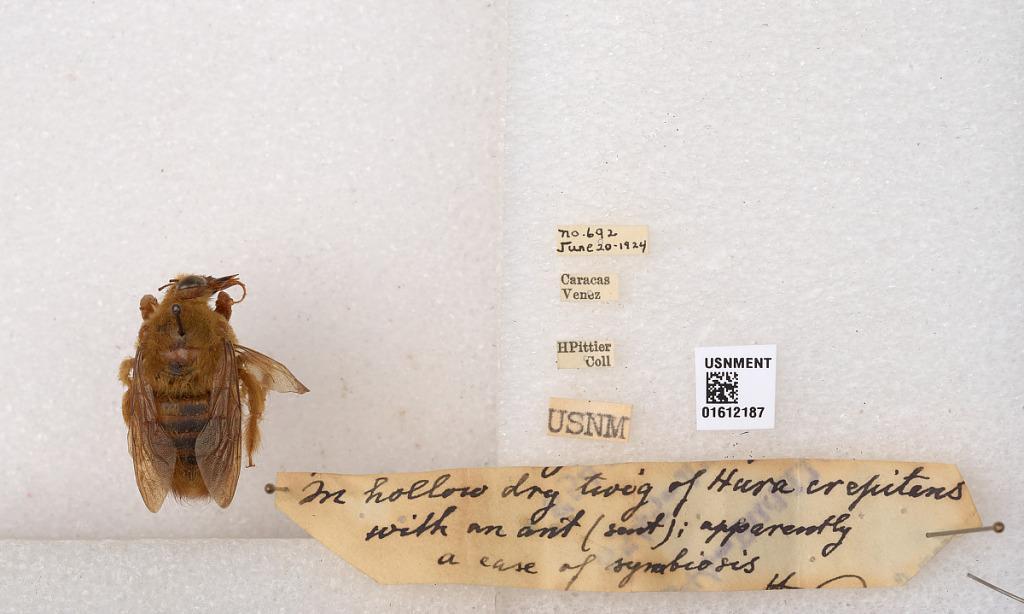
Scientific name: Xylocopa (Neoxylocopa) sp.
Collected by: H. Pittier
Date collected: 1924-6-20
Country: Venezuela
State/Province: Federal
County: Libertador
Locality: Caracas